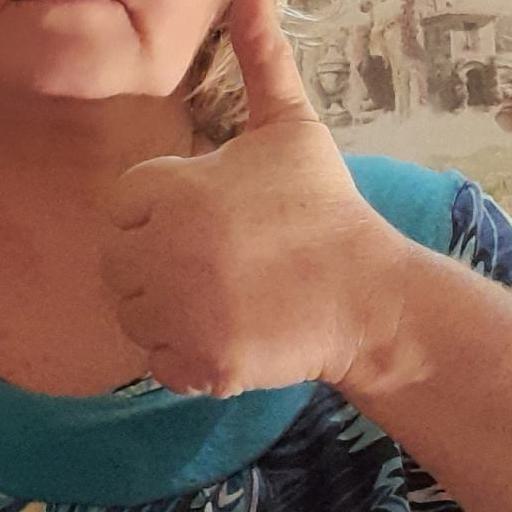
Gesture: like